Hanpu

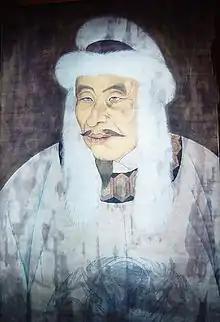
Aguda, eighth-generation descendant of Hanpu, founded the Jin dynasty in 1115

The Wanyan clan rose to prominence among the Jurchens after 1000 CE. Hanpu's sixth-generation descendant Wanyan Wugunai (1021–1074) started to consolidate the dispersed Jurchen tribes into a federation. Wugunai's grandson Aguda (1068–1123) defeated the Jurchens' Khitan overlords of the Liao dynasty and founded the Jin dynasty in 1115. By 1127, the Jin had conquered all of north China from the Song dynasty.